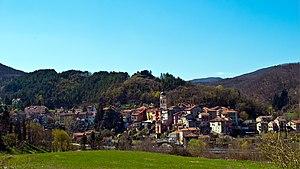
Voltaggio est une commune de la province d'Alexandrie dans le Piémont en Italie.